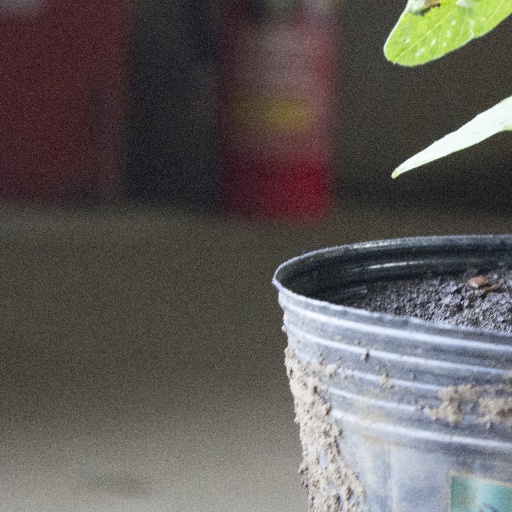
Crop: soybean